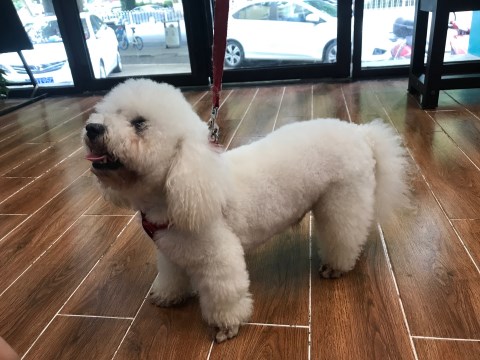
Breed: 3083-n000117-Bichon_Frise